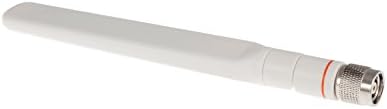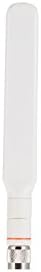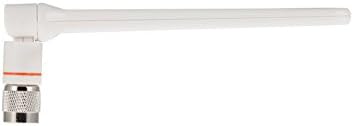
RW RoutersWholesale 2.4GHz / 5GHz Dual-Band (RP-TNC) Antenna Compatible/Replacement for Cisco AIRONET AIR-ANT2524DW-R= (White)
Category: Computers
The antenna operates in both the 2.4-GHz and 5-GHz frequency bands and is designed for use with Cisco Aironet 2.4-GHz and 5-GHz radio products that have dual-band reverse-polarity TNC (RP-TNC) antenna ports.   The antenna has a nominal gain of 2 dBi in the 2.4-GHz frequency band and 4 dBi in the 5-GHz frequency band.   Operating frequency range 2400 to 2500 MHz 5150 to 5850 MHz Nominal input impedance 50 Ohms VSWR Less than 2:1 Peak Gain @ 2.4. GHz 2 dBi Peak Gain @ 5 GHz 4 dBi Elevation plane 3dB beamwidth @2.4 GHz 63 degrees Elevation plane 3dB beamwidth @ 5 GHz 39 degrees Connector type RP-TNC plug Antenna length 6.63 in. (168.5 mm) Antenna width 0.83 in (21 mm) Radome length 4.88 in. (124 mm) Weight 1.3 oz Operating temperature -20°C to 60°C (-4° to 140°F) Storage temperature -40°C to 85°C (-40°F to 185°F) Environment Indoor, office System Requirements: This antenna is designed for use with Cisco Aironet access points that support simultaneous operation in the 2.4 GHz band and the 5 GHz band and that have dual-band antenna ports, labeled as such in orange text. Installation Instructions: Brand: RW RoutersWholesale   Lifetime Replacement Warranty!
Features: 2.4-Ghz / 5.0-Ghz | Part Number: AIR-ANT2524DW-R= | Peak Gain @ 2.4 GHz 2 dBi - 2400 to 2500 MHz | Peak Gain @ 5 GHz 4 dBi - 5150 to 5850 MHz | Manufactured By: RoutersWholesale